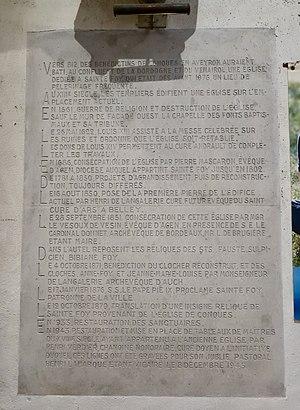
Plaque historique dans l'église Notre-Dame de Sainte-Foy-la-Grande (Gironde).
L'église Notre-Dame est l'église catholique de la ville de Sainte-Foy-la-Grande en Gironde. Dédiée à la Vierge Marie, elle est située 24 rue des Frères-Reclus. Érigée au XIIIᵉ siècle, la première église est détruite en 1561 par les Huguenots. Elle est reconstruite entre 1622 et 1686, ne conservant de l'ancien édifice que le porche parmi d'autres rares éléments de style roman. Elle ne prend son aspect actuel qu'avec les travaux d'agrandissement de 1850, complétés en 1871 par une flèche en pierre qui s'élève de son clocher.